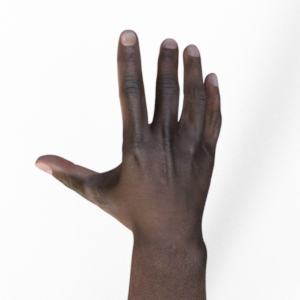
Label: paper